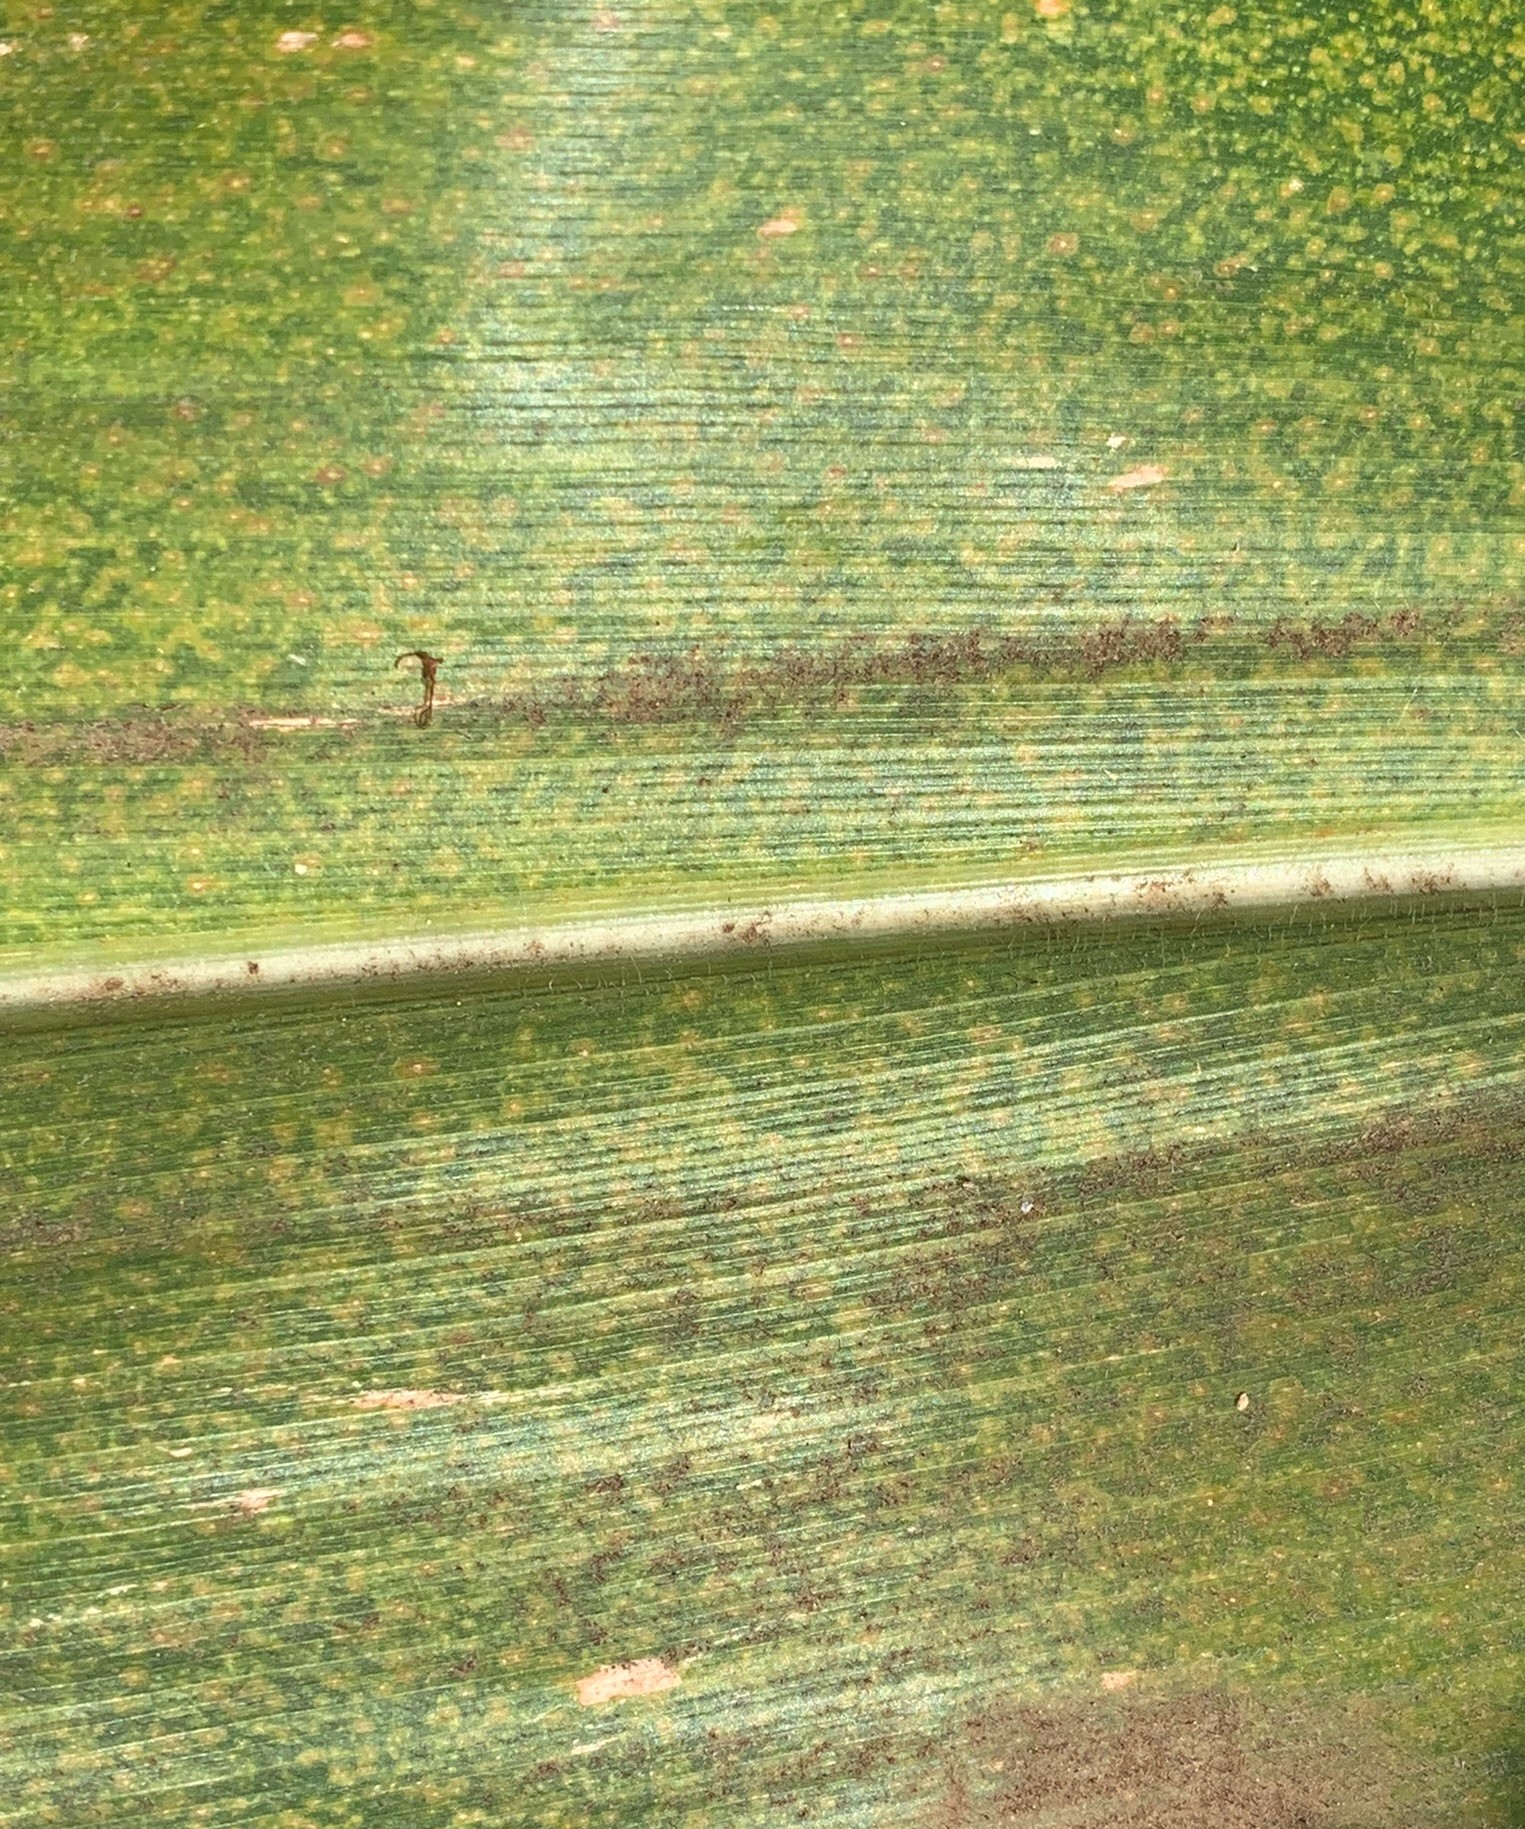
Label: MLN